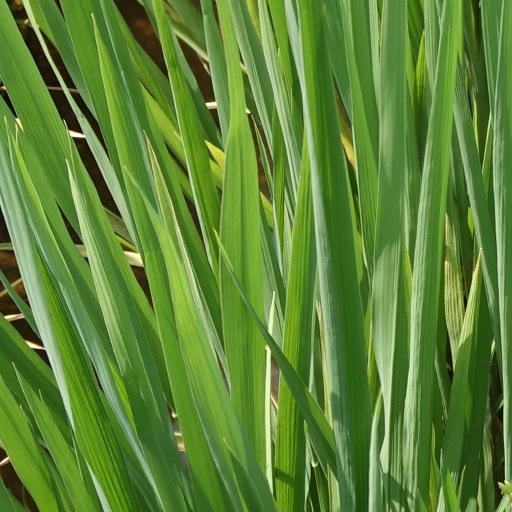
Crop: rice